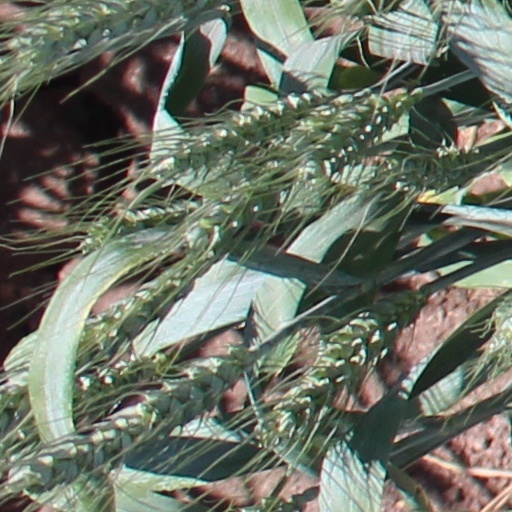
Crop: wheat